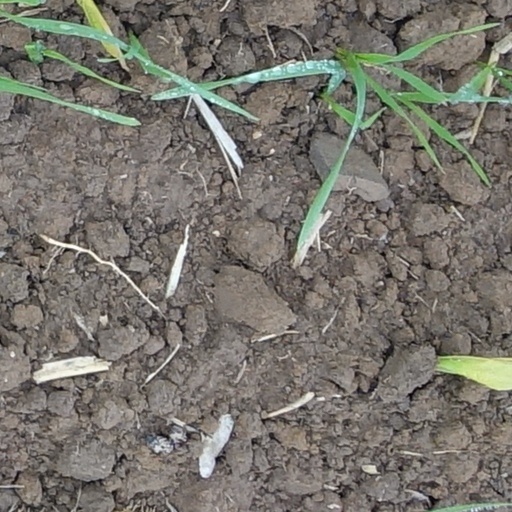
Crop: wheat